The Hindenburg (film)

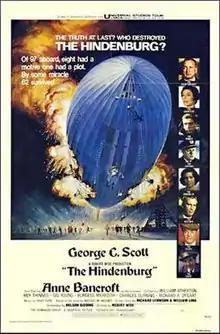
Original theatrical poster by George Akimoto

The Hindenburg is a 1975 American Technicolor disaster film based on the 1937 Hindenburg disaster. The film stars George C. Scott. It was produced and directed by Robert Wise, and was written by Nelson Gidding, Richard Levinson and William Link, based on the 1972 book of the same name by Michael M. Mooney.